Slawa Duldig

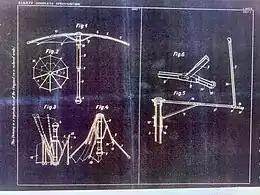
Slawa kept her folding umbrella secret until she had secured a patent.

In 1928, following a wet-weather visit to the Kunsthistorisches Museum, Vienna, Slawa conceived the idea for a manageable, handbag-sized folding umbrella. She reflected on the event in later life, "'It happened [that] one May morning, a cold and rainy day, I armed myself with a big umbrella and muttered to myself, 'Why on earth must I carry this utterly clumsy thing? Can't they invent a small folding umbrella which could be easily carried in a bag?'"